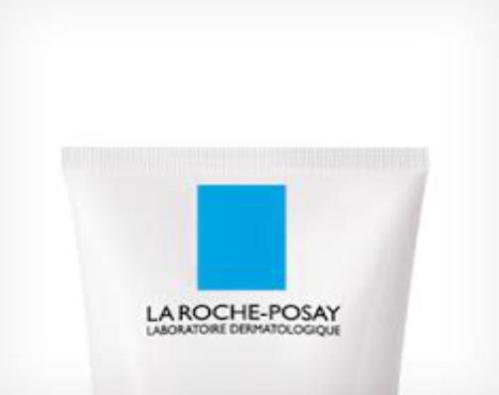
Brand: la roche-posay
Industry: Necessities